Lola (1970 film)

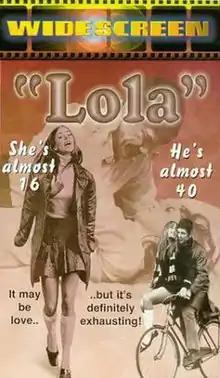
Theatrical release poster

Lola (originally released as Twinky, also known as London Affair) is a 1970 romantic comedy drama film directed by Richard Donner and starring Charles Bronson and Susan George. It was written by Norman Thaddeus Vane. The London section of the film features a number of well known British actors in cameo roles.